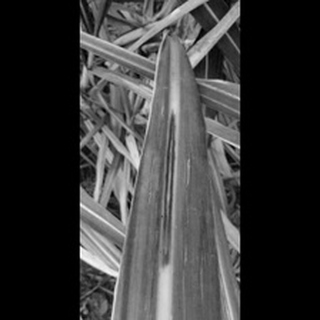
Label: sugarcane_red_rot